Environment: real
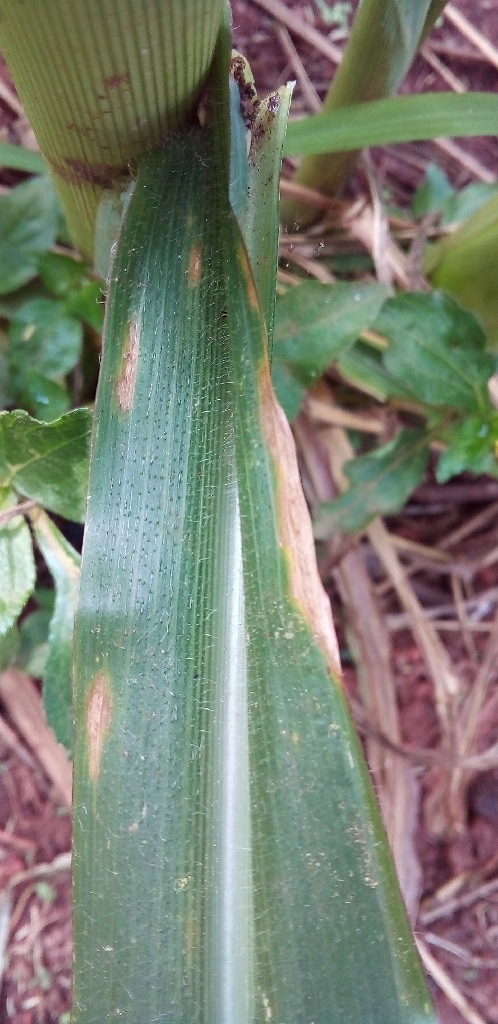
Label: northern_corn_leaf_blight